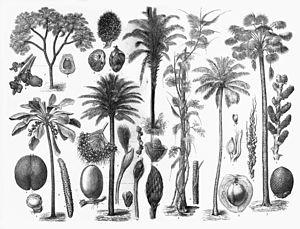
Les palmiers, palmacées, Palmae, ou arécacées, Arecaceae, – les deux noms sont reconnus – forment une famille de plantes monocotylédones. Facilement reconnaissables à leur tige ligneuse non ramifiée, le stipe, surmonté d'un houppier de feuilles pennées ou palmées, les palmiers symbolisent les déserts chauds, les côtes et les paysages tropicaux.